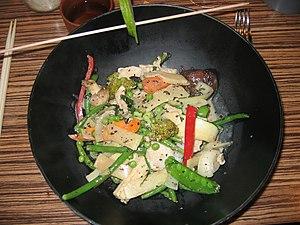
Wok de poulet et de légume
Le fenouil ou fenouil commun est une plante généralement vivace parfois bisannuelle de la famille des apiacées. Les variétés cultivées de cette espèce de fenouil sont utilisées en alimentation pour le renflement bulbeux et charnu de leurs feuilles imbriquées les unes dans les autres. Ce n'est pas un bulbe véritable. Cette plante s'est naturalisée à travers le monde principalement dans les biomes au climat méditerranéen.
Le wok est un ustensile de cuisine venu de l'Extrême-Orient.